American McGee's Alice

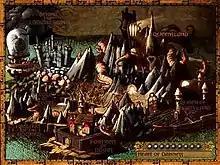
World map of Wonderland

In 1863, Alice Liddell is awoken from a dream of Wonderland by a house fire. Although she is able to save herself, her parents are killed and she is left with serious burns and psychological damage. Alice is brought to Rutledge Asylum in a state of catatonia, where several years of treatment fail to rouse her from her stupor. When Alice's toy rabbit seems to call to her for help, she mentally retreats to Wonderland, which appears to have been disfigured by her broken mind. Alice meets the Cheshire Cat, who invites her to follow the White Rabbit. She learns from nearby village inhabitants that the Queen of Hearts has put Wonderland in decline and despondency, and that the White Rabbit has promised a champion in Alice. Alice is directed to an old gnome who can aid her pursuit of the White Rabbit by reducing her size. The gnome and Alice infiltrate the Fortress of Doors and enter the school inside, where they create an elixir that shrinks Alice and allows her passage to the Vale of Tears.